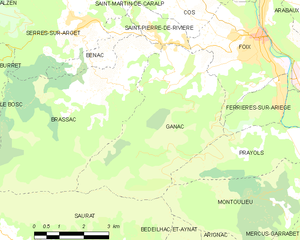
Carte des communes françaises: Ganac
Ganac est une commune française située dans le département de l'Ariège, en région Occitanie.